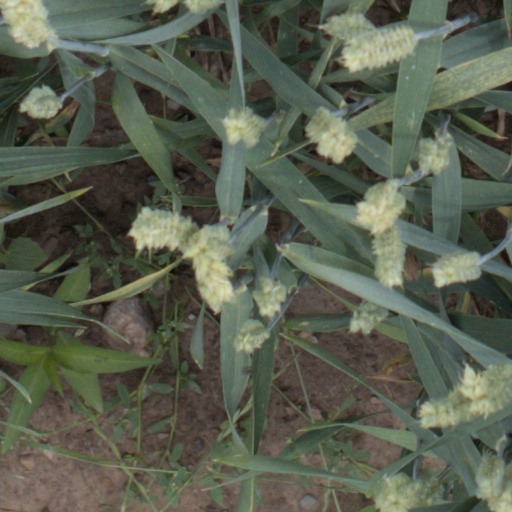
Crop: wheat